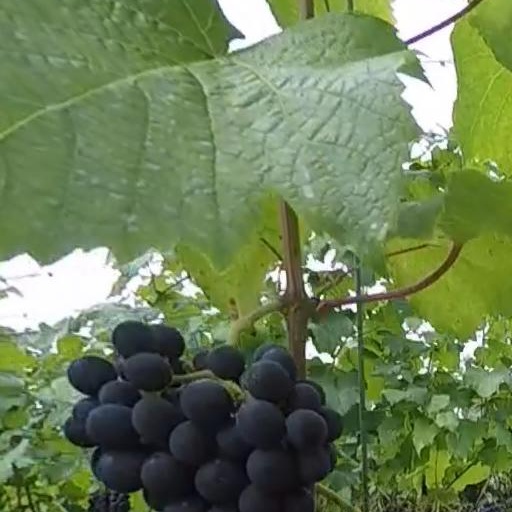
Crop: grape